Anglo-Saxon London

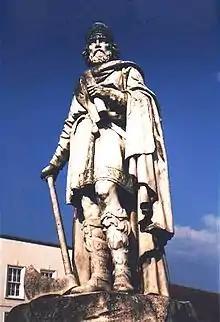
Statue of Alfred the Great in Wantage (now in Oxfordshire), his birthplace.

In the first half of the 5th century, Roman oversight in London collapsed, leaving the Romanised Britons to look after themselves. By 457, the city appears to have become almost completely abandoned. Over the next few centuries, settlers arrived from modern-day Germany, the Netherlands and Denmark, who are now referred to as "Anglo-Saxons". Rather than continuing Romano-British culture, Anglo-Saxons introduced their own building styles, pottery, language, place names and religion. Cemeteries from this early Anglo-Saxon period have been found at Mitcham, Greenwich, Croydon, and Hanwell in Ealing.